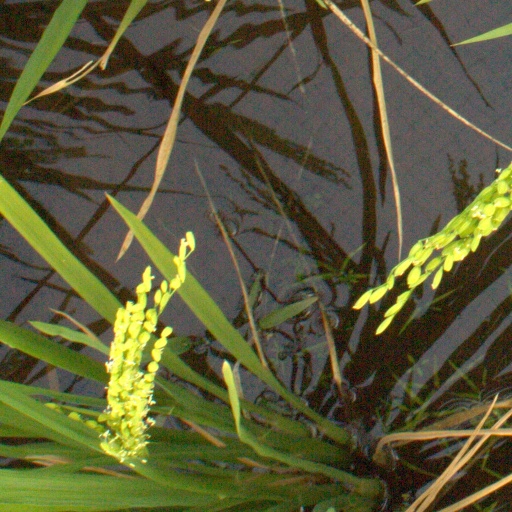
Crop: rice